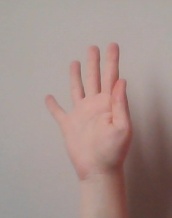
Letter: sheen